Gyroscope (band)

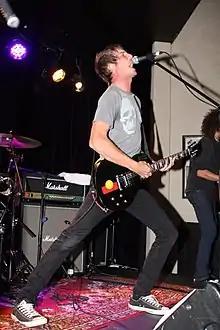
Gyroscope's Daniel Sanders on guitar and lead vocals, The Star, Sydney, March 2012

In late 1998 as Gyroscope, with the line-up of Campbell, Nassif, Sanders and Trivic, recorded eight tracks which were released on a compact cassette, "Gyroscope Demo", in June 1999, with only 500 copies made. While performing on the Perth live circuit the members also had work or school commitments. The band provided support slots for Reel Big Fish (October 1999), Toe to Toe and 28 Days (December), Millencolin (February 2000), The Living End, Unwritten Law.